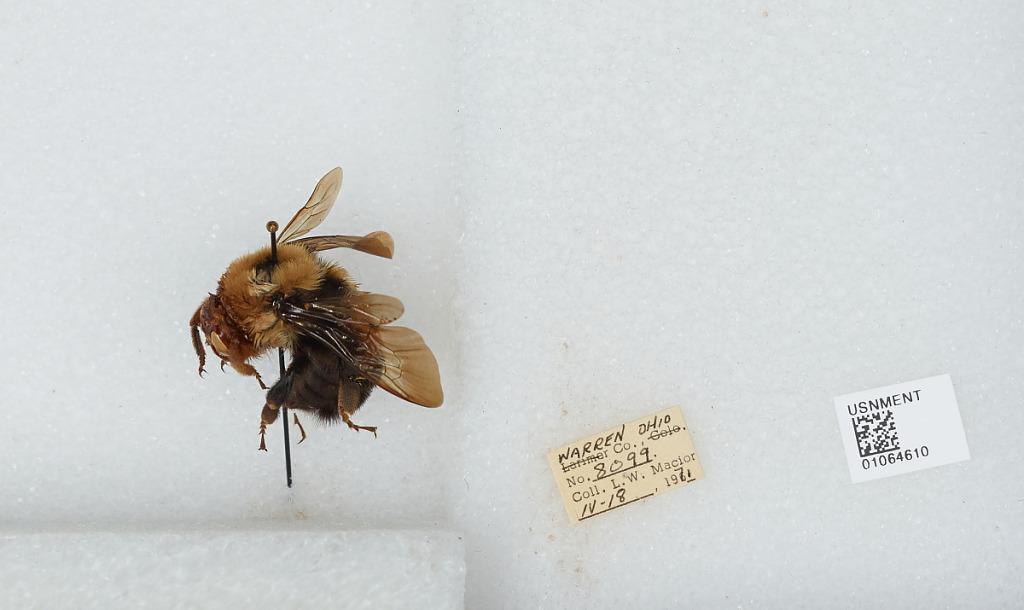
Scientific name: Bombus (Bombus) affinis Cresson
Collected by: L. Macior
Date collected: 1971-4-18
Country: United States
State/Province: Ohio
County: Warren
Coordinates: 39.4242, -84.1856